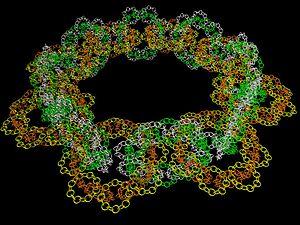
Collier d'Antoine. Figure utilisée en topologie en rapport avec l'ensemble de Cantor.
En mathématiques et plus spécialement en topologie, le collier d'Antoine est un objet introduit par Louis Antoine dans sa thèse en 1921. Il s'agit d'un compact totalement discontinu, de l'espace ambiant, sans point isolé, et dont le complémentaire n'est pas simplement connexe. C'est par ailleurs une fractale, construite par itération en remplaçant à chaque étape un tore par une chaîne de tores entrelacés.